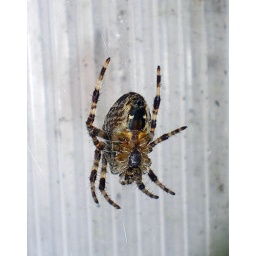
this beauty is protecting my tomatoes in my green house